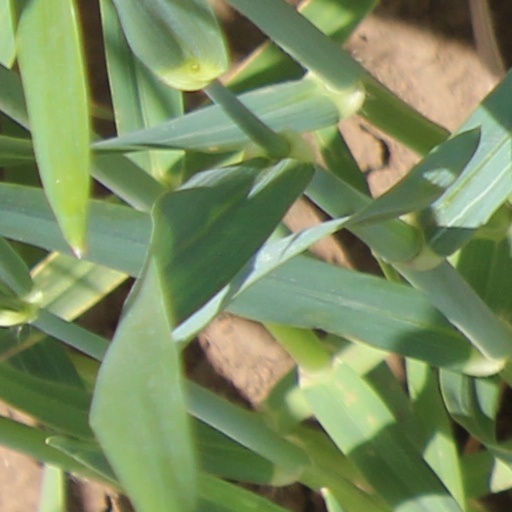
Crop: wheat